Mallett Antiques

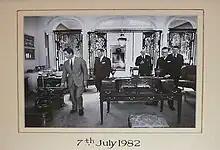
The Prince of Wales visiting Mallett in 1982 with Lanto Synge, Francis Egerton, Peter Maitland and Peter Dixon

Since 2006, Mallett expanded further and established three new and distinct companies, James Harvey British Art, Meta and Hatfields Restoration.